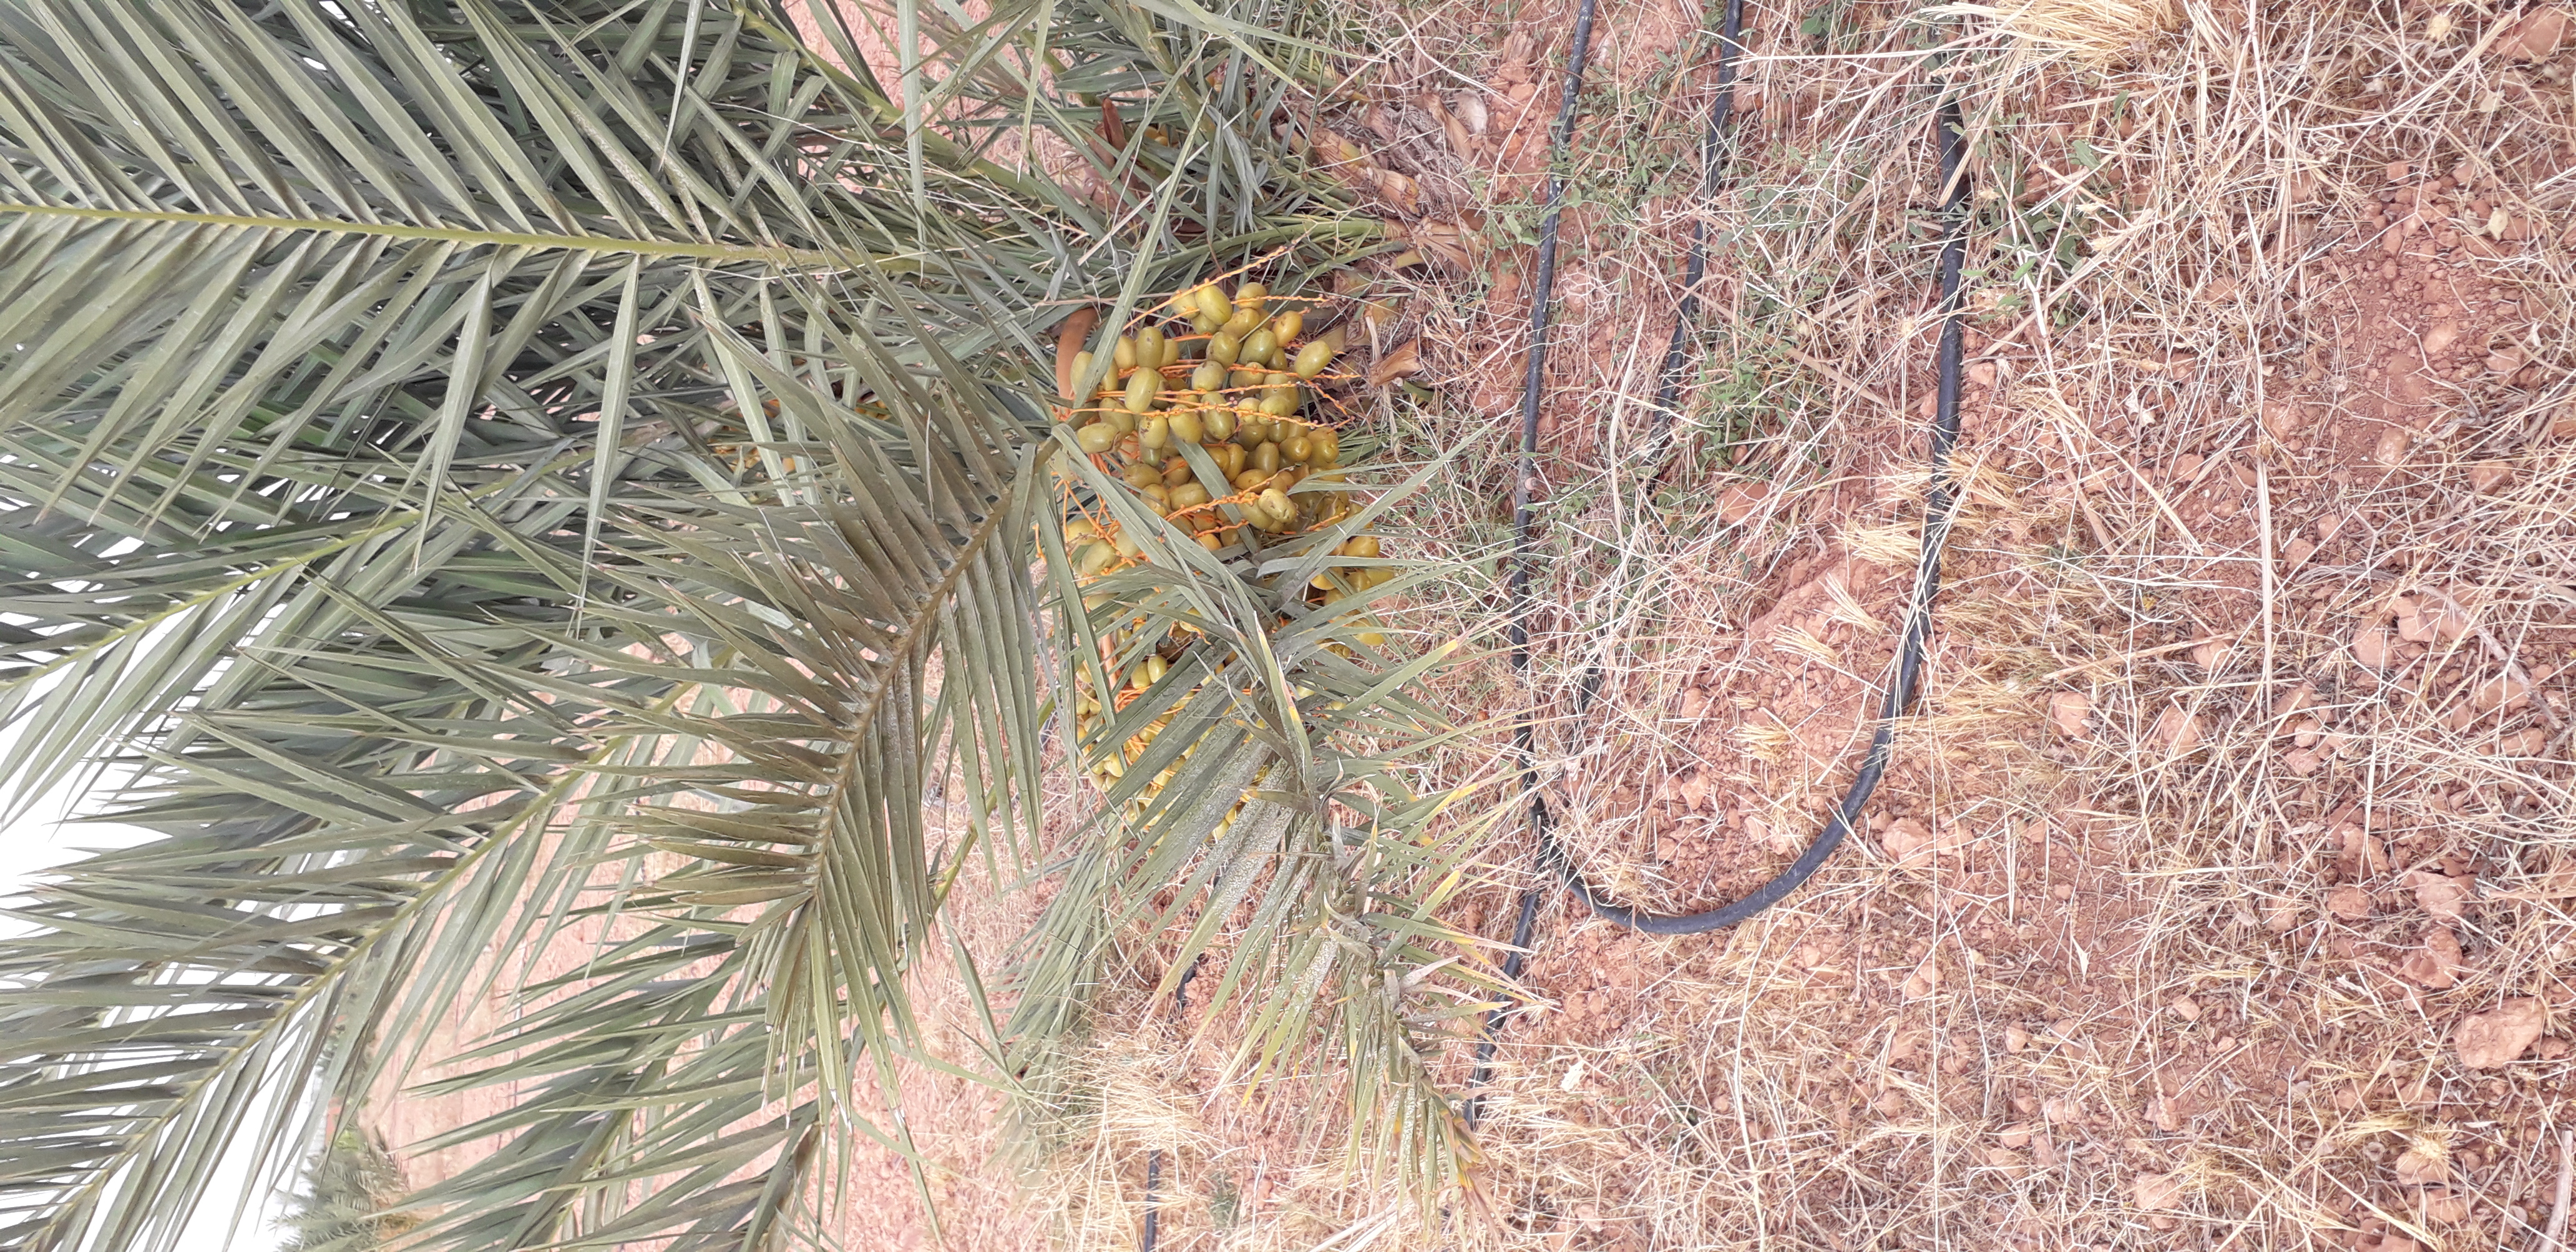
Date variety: Boufagous